Finley Guy Building

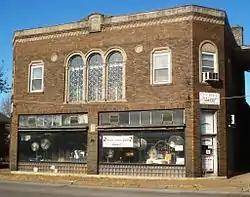

Finley Guy Building is a historic building in central Davenport, Iowa, United States. The Spanish Colonial Revival structure was listed on the National Register of Historic Places in 1984.